Notodden

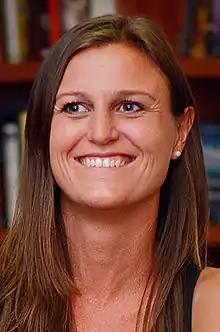
Helga Flatland, 2016

One of the most influential Norwegian black metal bands, Emperor, came from Notodden, as does Mortiis, Peccatum, Star of Ash, Leprous, and Zyklon. Emperor's singer, Ihsahn, still resides in Notodden.